Colbert-class ironclad

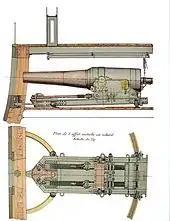
Mounting of the Canon de 27 cm modèle 1870.

The "Colbert"s had two guns mounted in barbettes on the upper deck, one gun at the forward corners of the battery, with six additional guns on the battery deck below the barbettes. The side of the upper deck were cut away to improve the ability of the barbette guns to bear fore and aft. One gun was mounted in the forecastle as a chase gun. The ship's secondary armament consisted of six guns, four forward of the battery and two aft. These latter two guns were replaced in 1878 by another 240-millimeter gun as a stern chaser. The ship also mounted four above-water torpedo tubes.